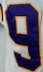
Number: 9